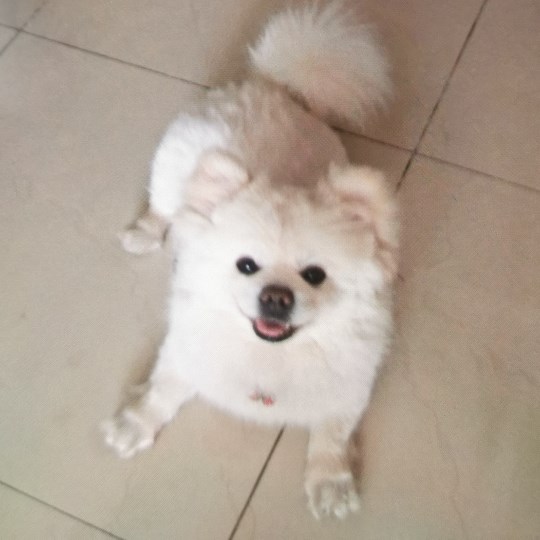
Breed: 1936-n000005-Pomeranian